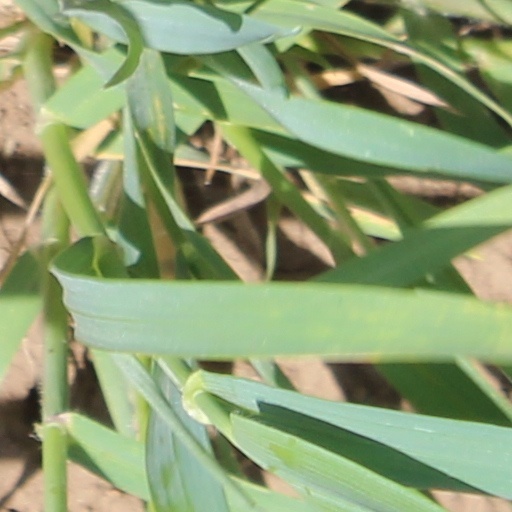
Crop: wheat